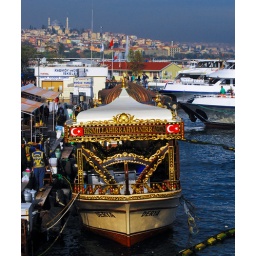
This boat berthed beside the Galata Bridge in Istanbul has a kitchen which cooks freshly-caught fish. [DSC_0514]